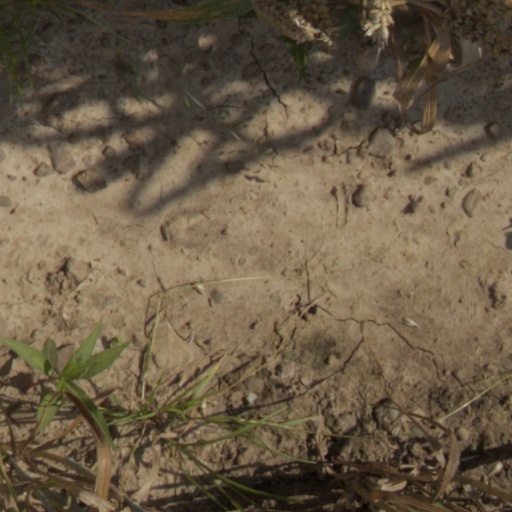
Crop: wheat